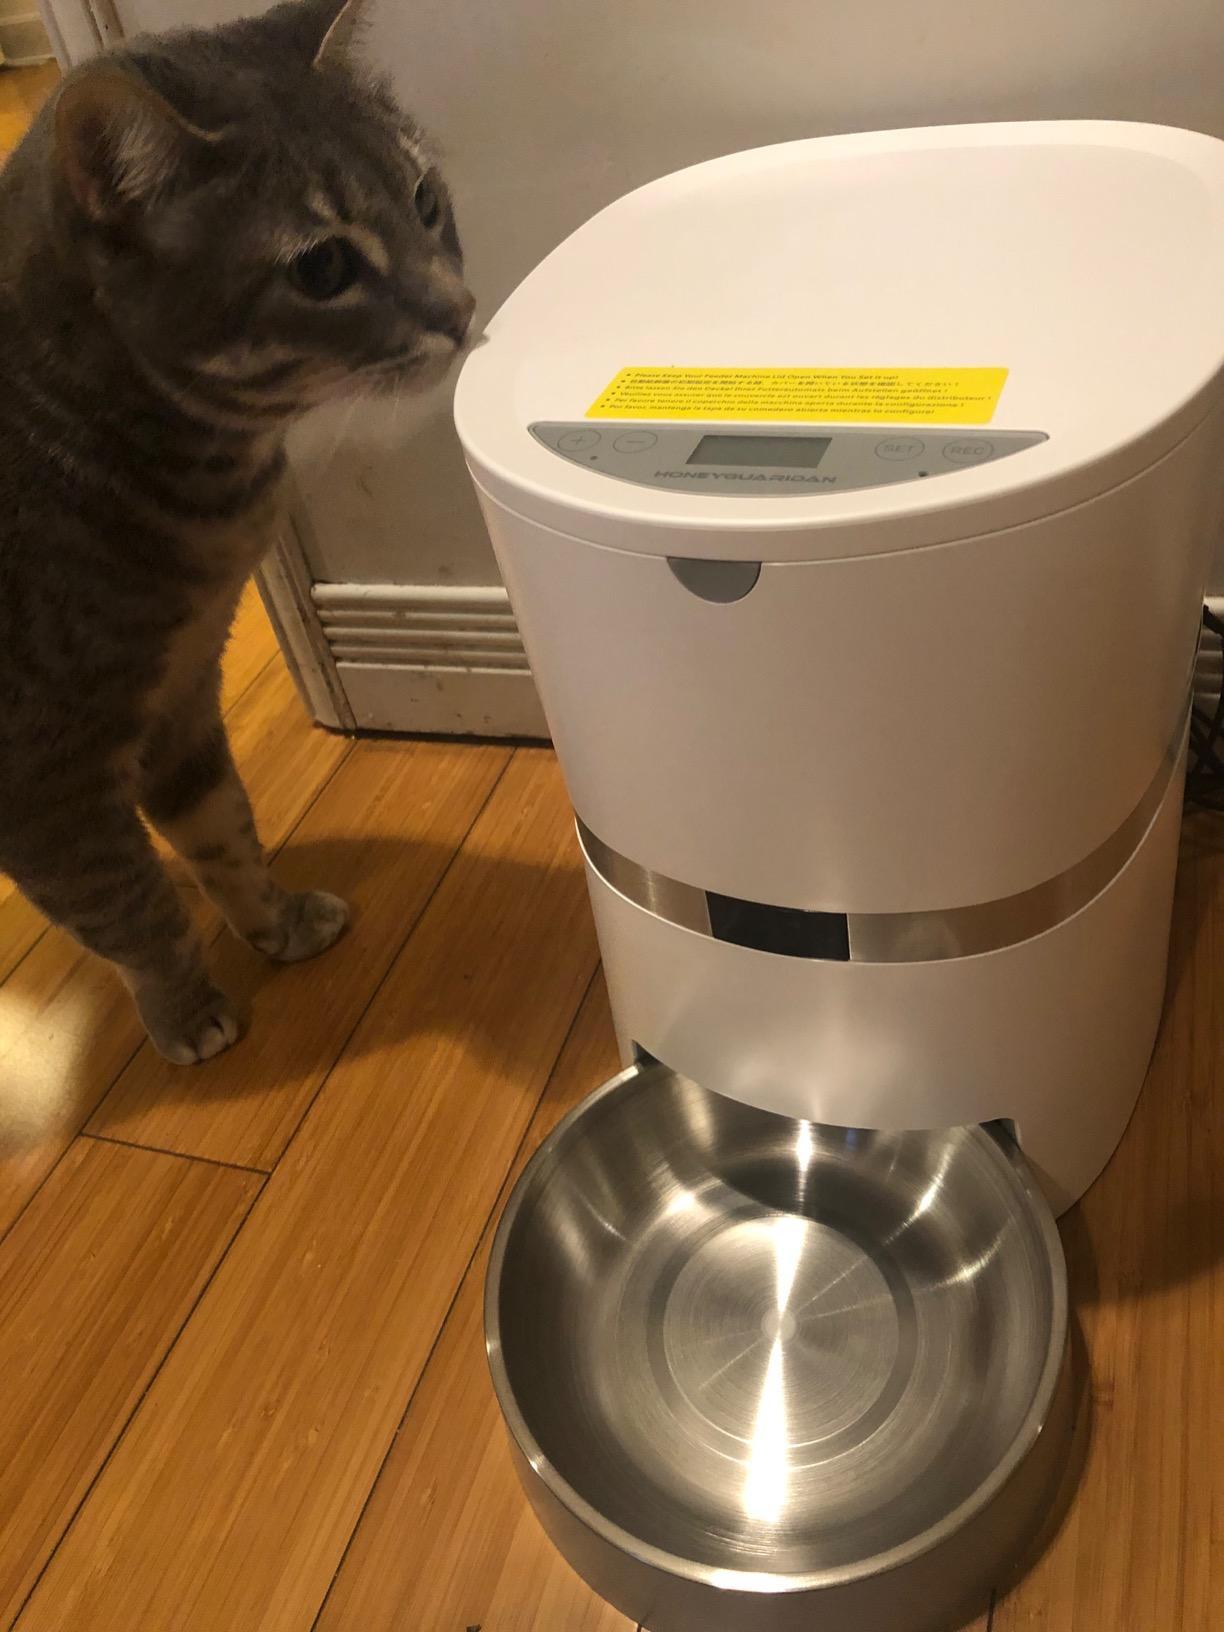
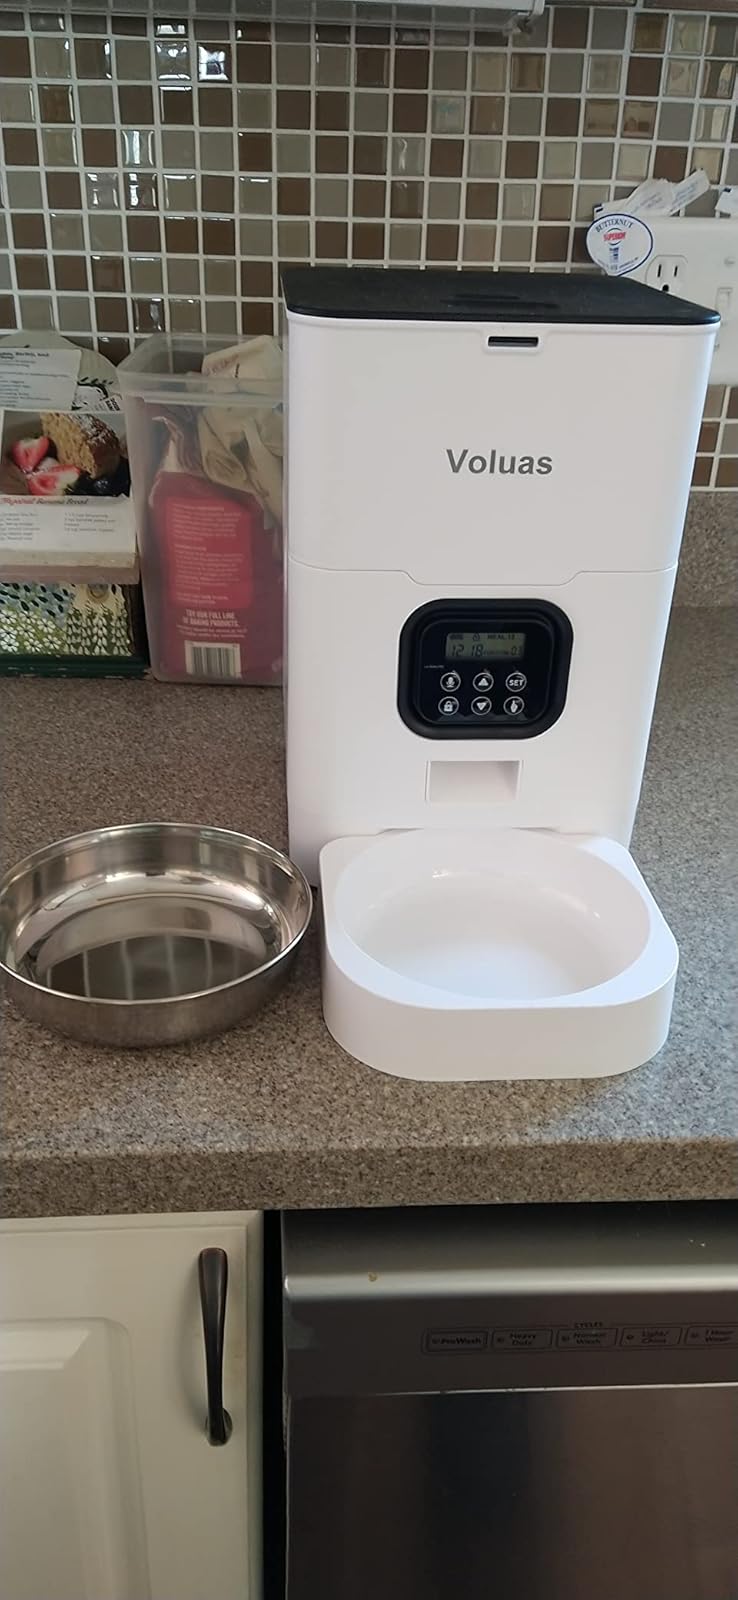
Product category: items_feeder
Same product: no